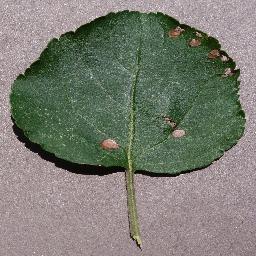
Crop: apple
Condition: black_rot